Upper Rhine Railway Company

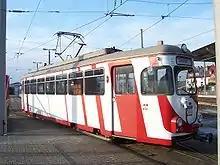
Engineering vehicle 357, formerly T4 number 76

Waggonfabrik Rastatt delivered a total of seven four-axle large-capacity motor cars of class T4 in 1958 (number 71 to 73), 1960 (number 74) and 1963 (number 75 to 77). It delivered 46 trailer cars (number 165 to 210) matching the motor cars. Some vehicles of this type were equipped in the first half of the 1970s with magnetic rail brakes and low voltage systems, brake lights, turn signals and validators, and later also inductive point control and the Punktförmige Zugbeeinflussung ("Indusi") train control system was installed. They were used in passenger transport until 1989, most recently only in the morning school traffic. Some of the motor cars were rebuilt as engineering vehicles and are still used today, although cars 72 and 74 have been scrapped. Only a few of the trailer cars have been preserved. Motor car 71 and trailer car 193 have been returned to their original finish since 2007, as well as motor car 77 since 2010.